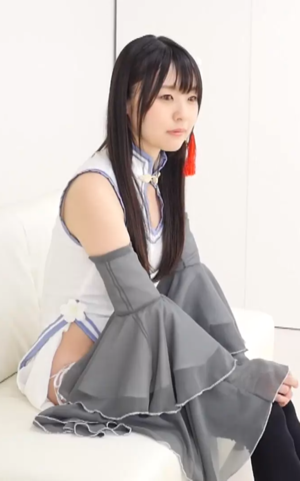
Tsubomi est une idole de la vidéo pour adultes et actrice de films pornographiques japonaise née le 25 décembre 1987 à Yamaguchi. En mai 2014, elle était apparue dans plus de 1 300 vidéos pour adultes, dont plus de la moitié est des compilations.